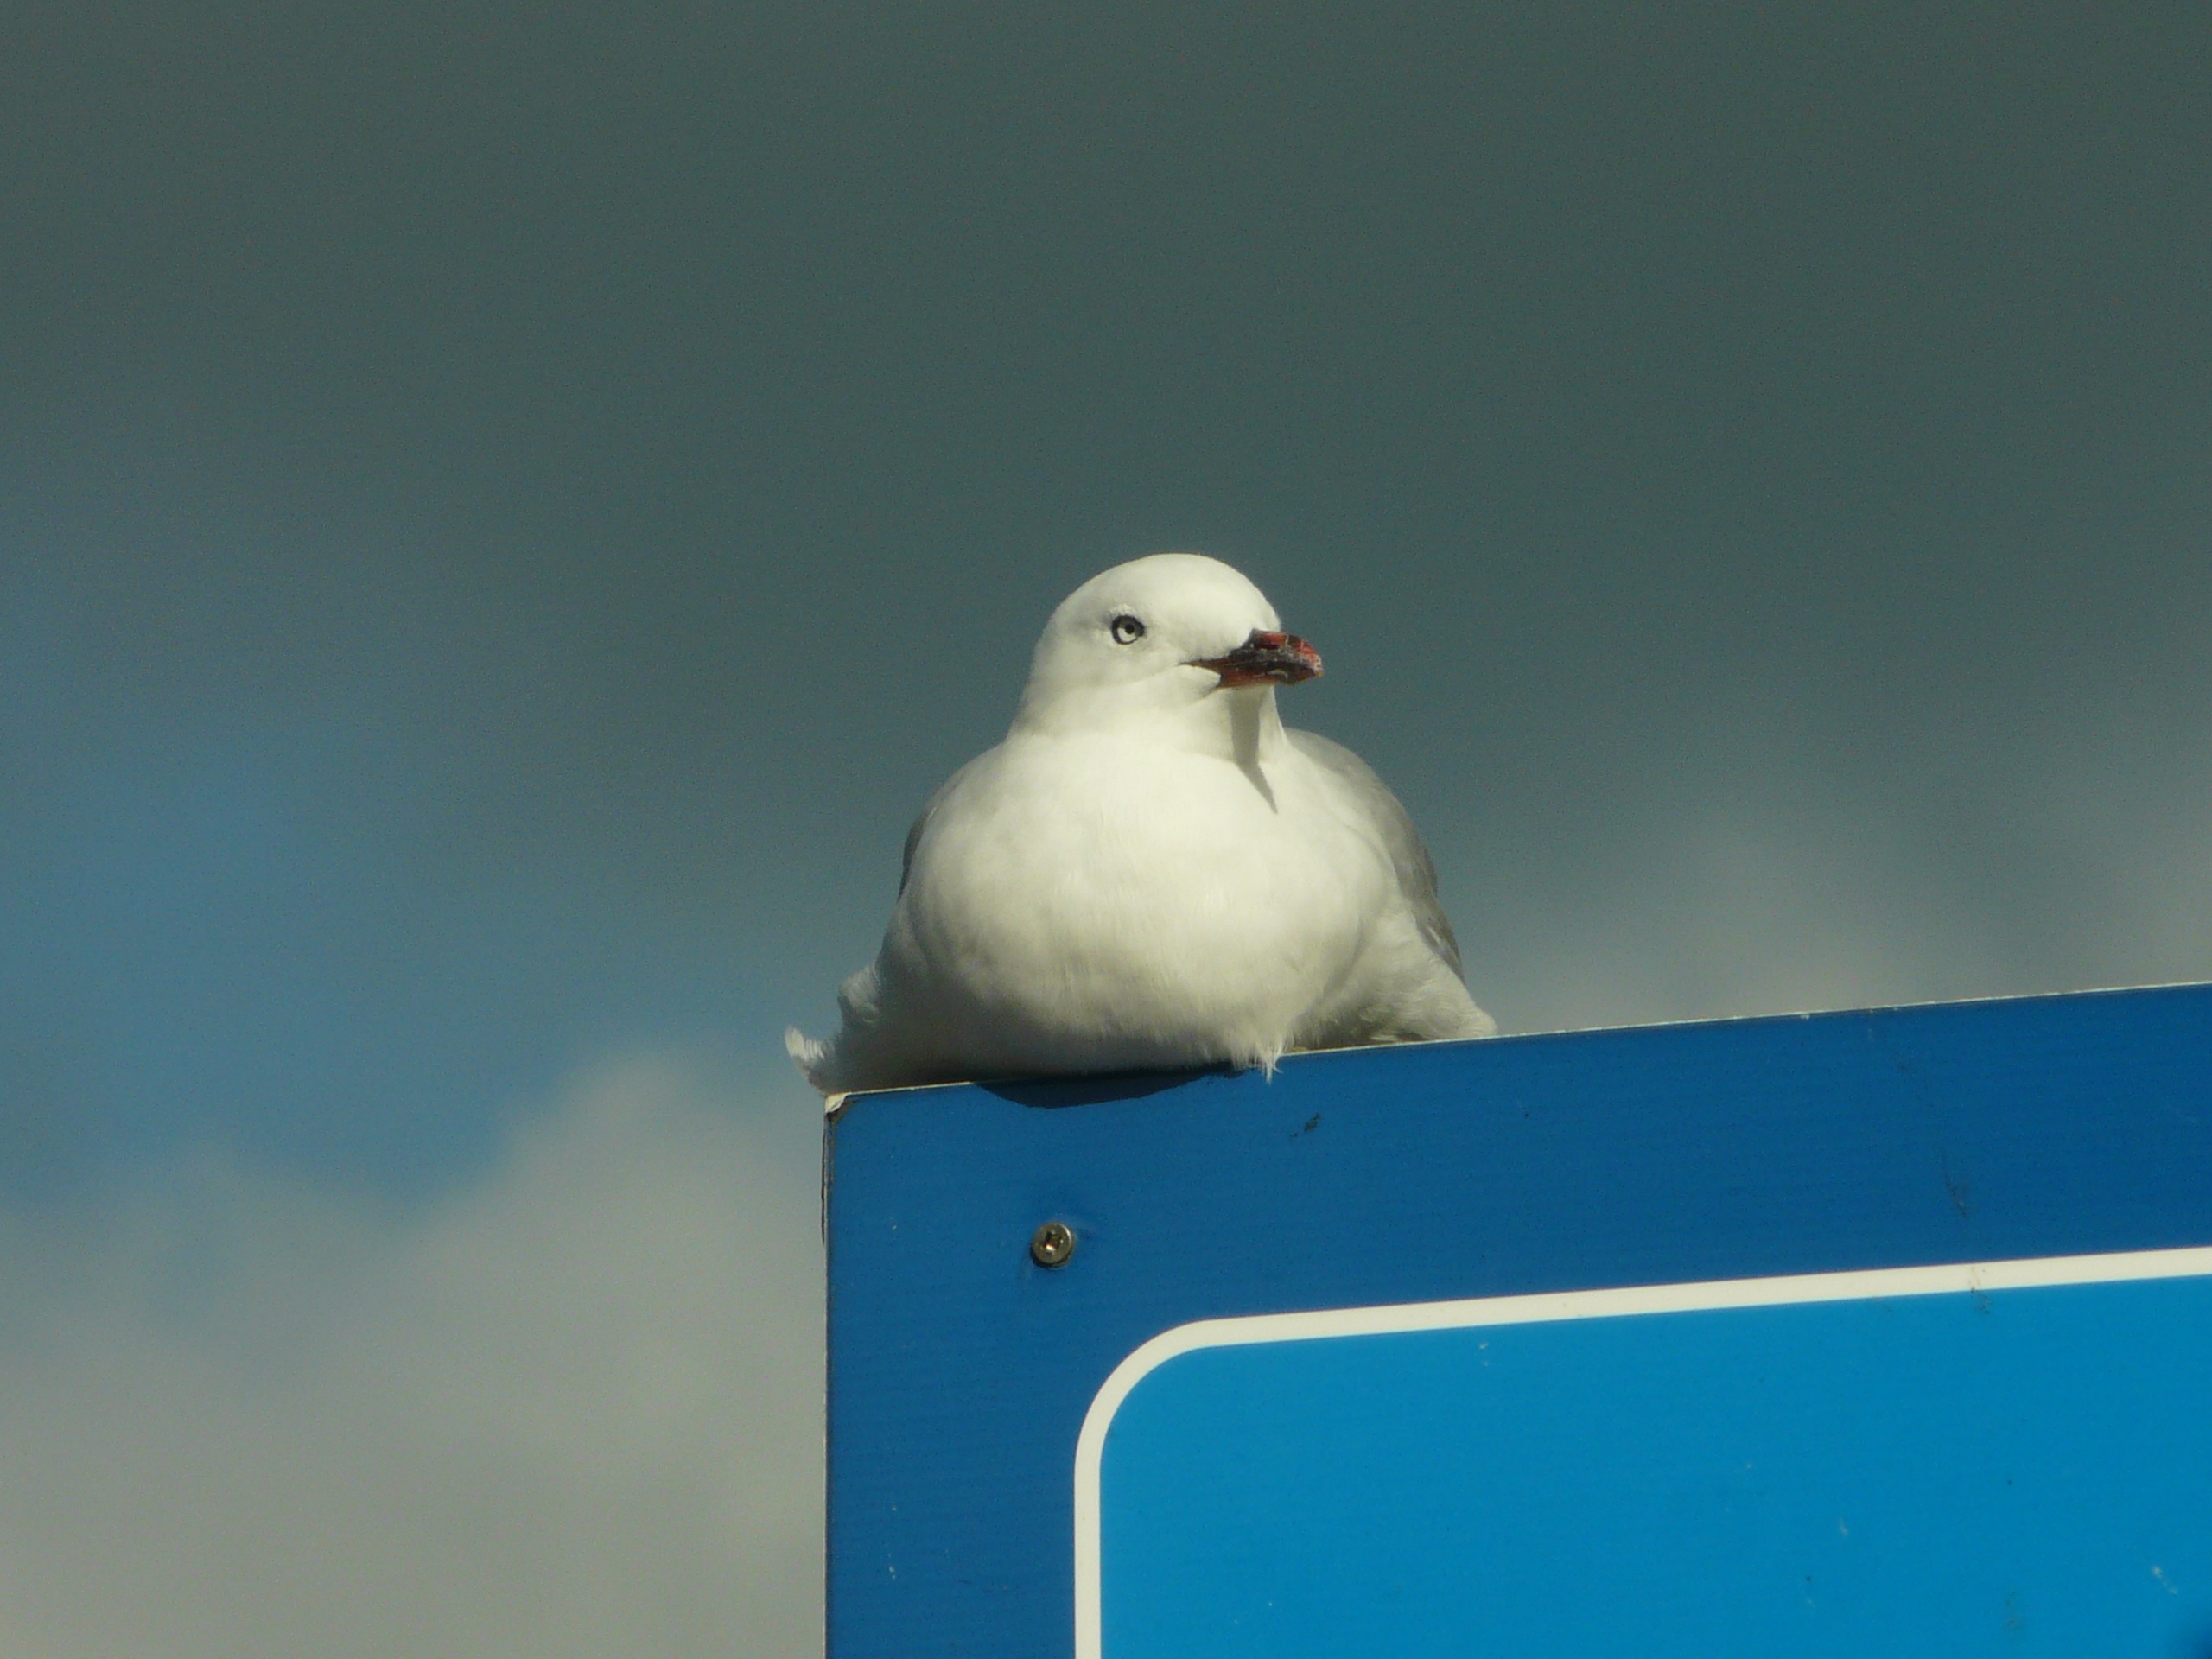
bird, wing, seabird, waiting, gull, beak, blue, brand, ornithology, signs, vertebrate, charadriiformes, perching bird